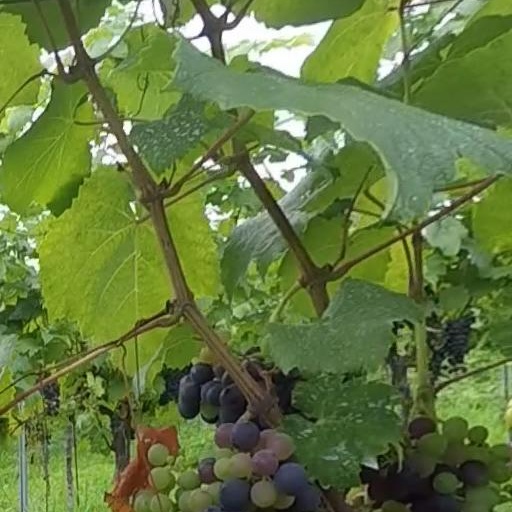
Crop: grape